Norwood Junction railway station

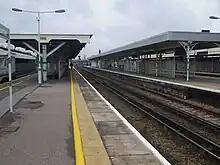
Platform 6 looking south when station was managed by Southern.

Platform 6 is mainly used for southbound trains terminating at Coulsdon Town, West Croydon, Caterham and Tattenham Corner; it is also used for platform alterations. Trains come from London Victoria and London Bridge. Platform 6 is chiefly used by Southern.